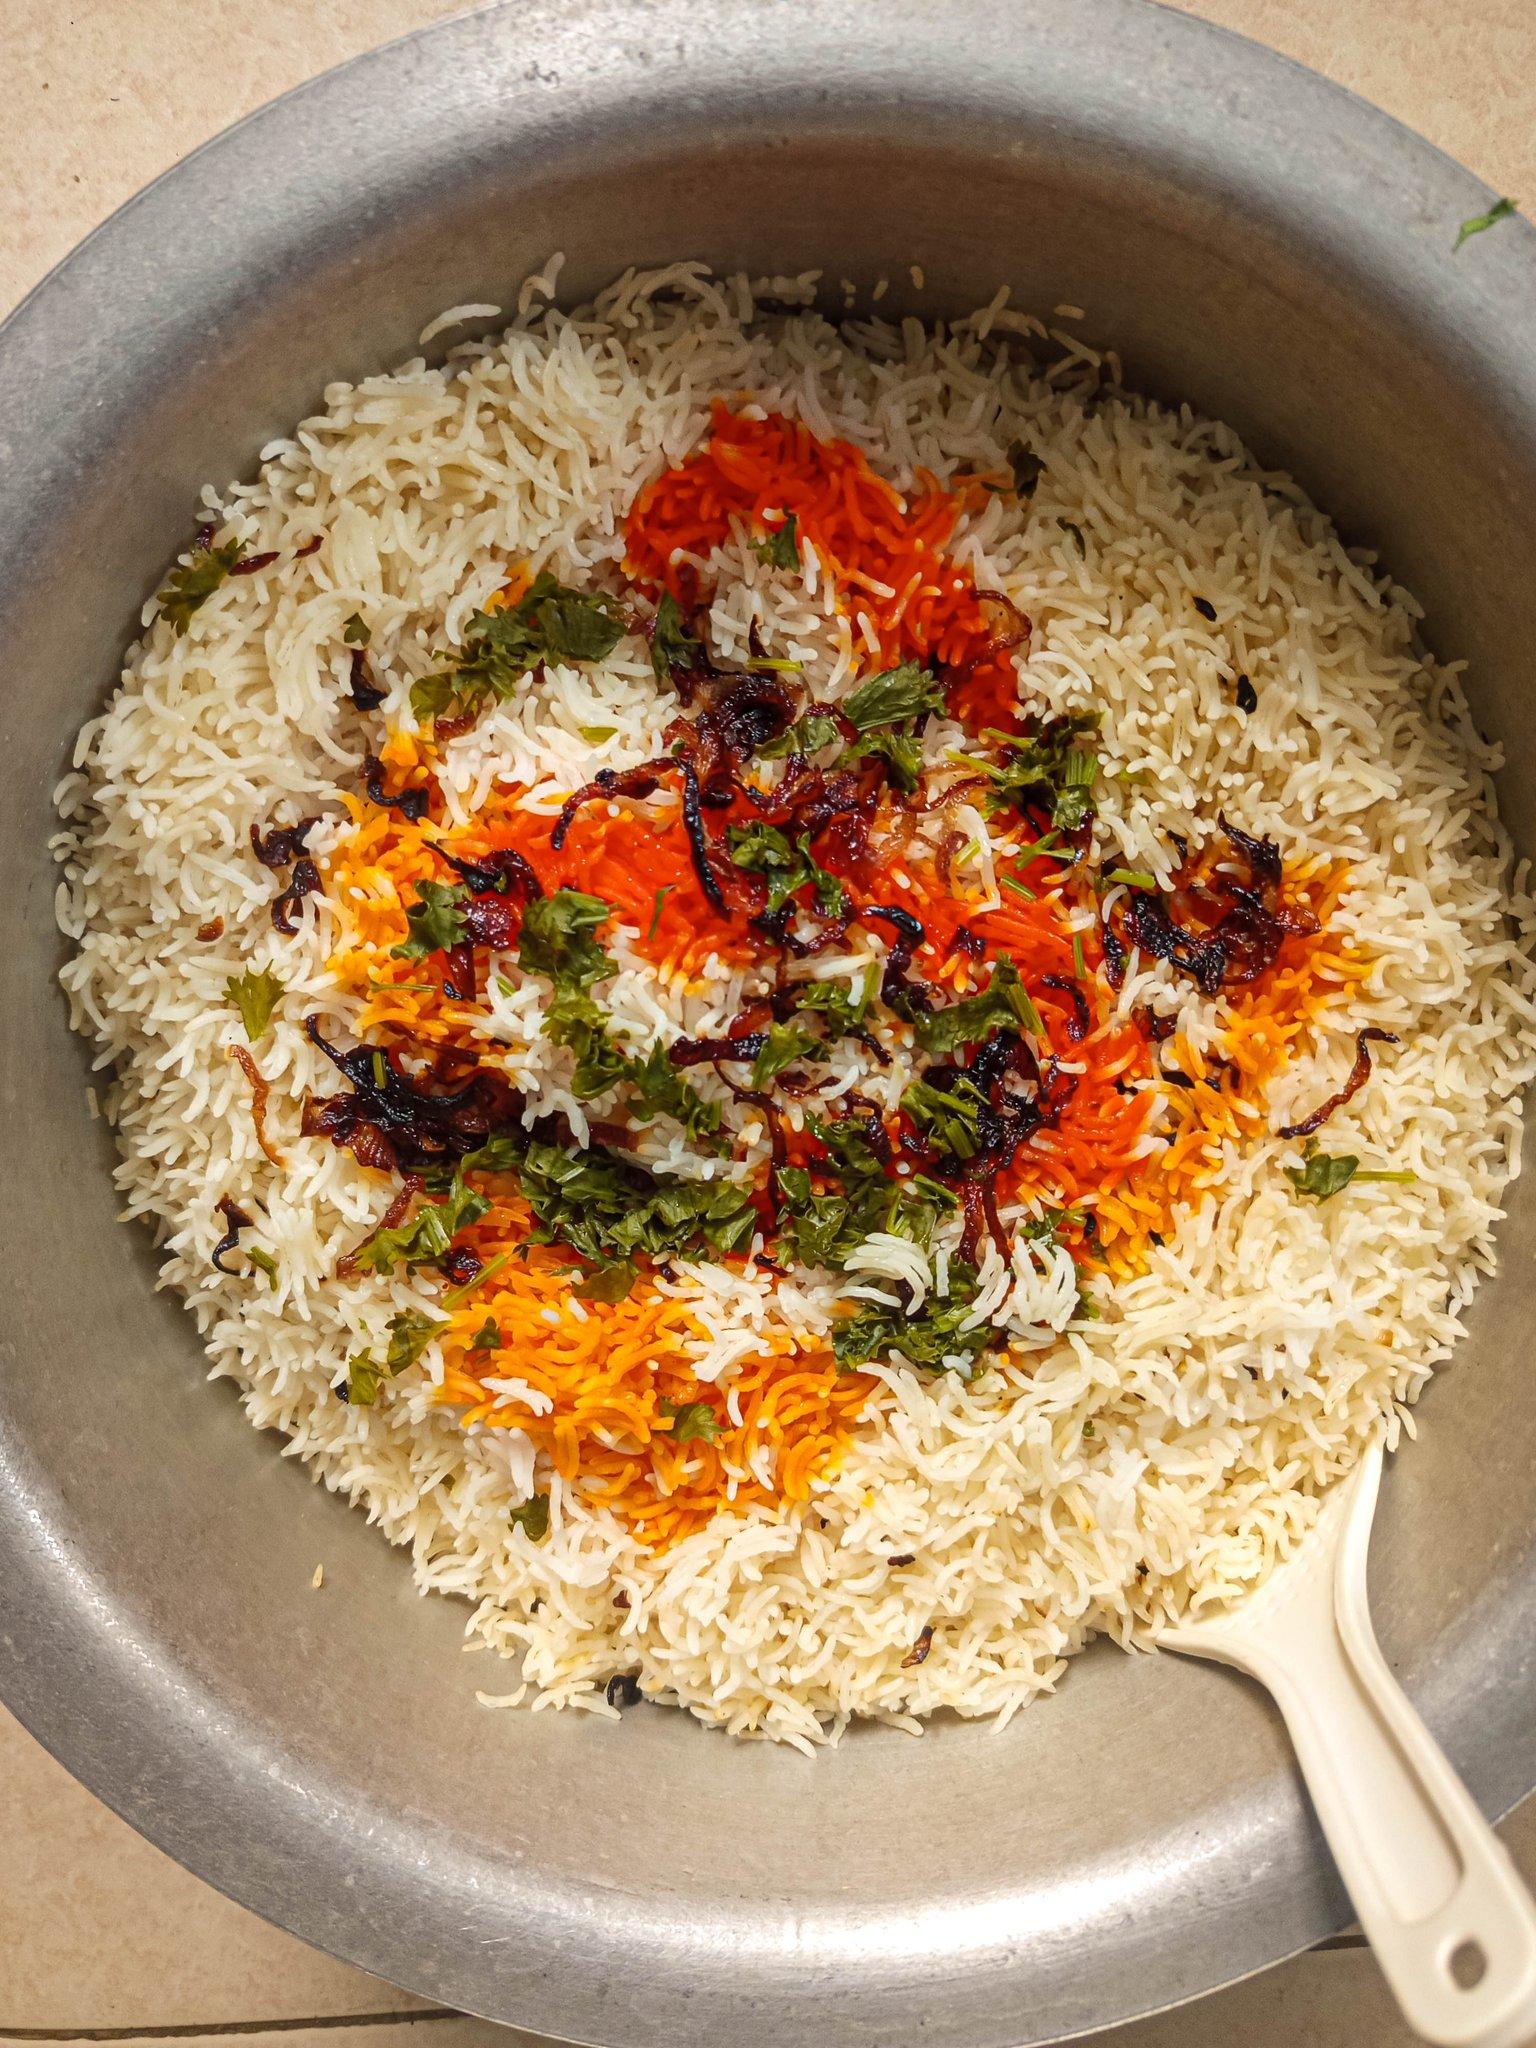
Hili ni sufuria na ndani yake lina wali, juu yake, kuna mchuzi wa rangi ya manjano na mboga mboga kama dania hivi. Kuna kijiko cha plastiki kilicho na rangi nyeupe.